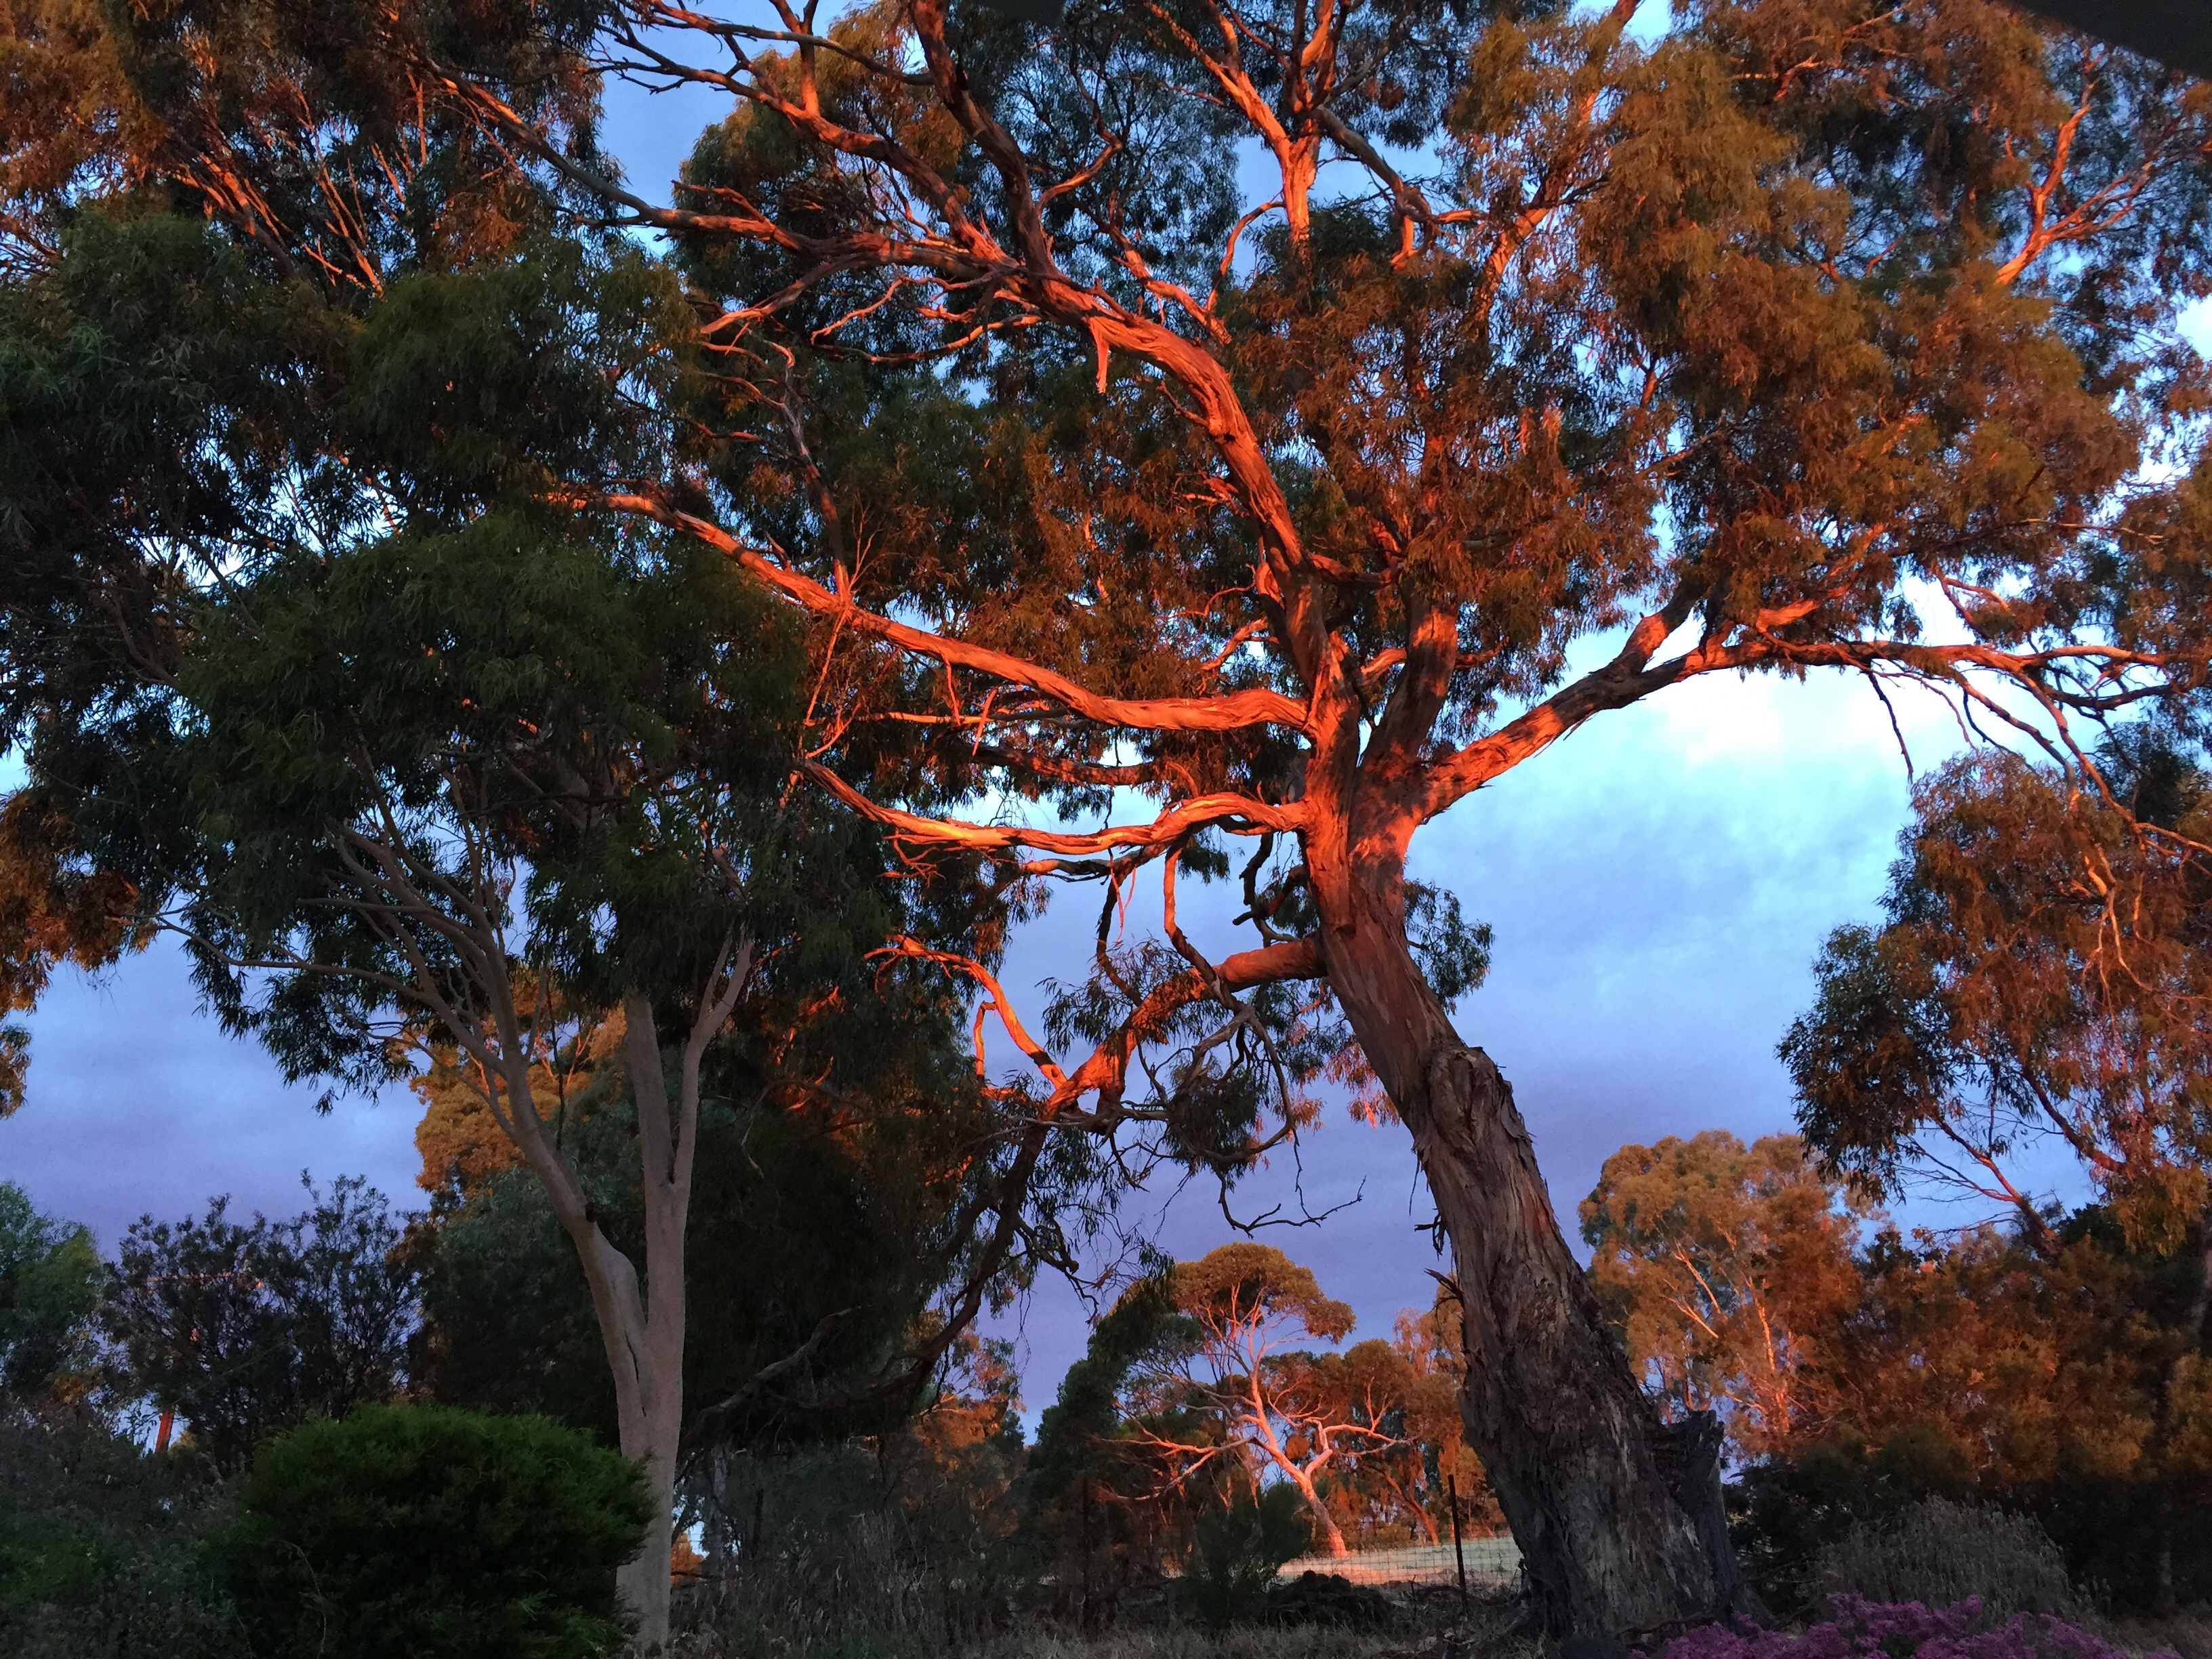
tree, nature, branch, light, plant, sun, sunlight, leaf, flower, autumn, botany, yellow, season, trees, bright, woodland, shiny, woody plant